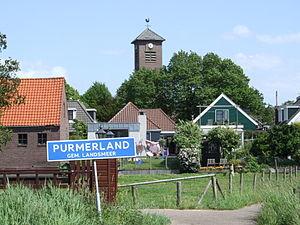
Purmerland est un village situé dans la commune néerlandaise de Landsmeer, en province de Hollande-Septentrionale. Le 1ᵉʳ janvier 2008, le village comptait 401 habitants.